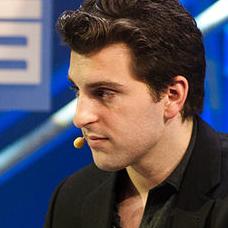
Age: 29